Darryl N. Johnson

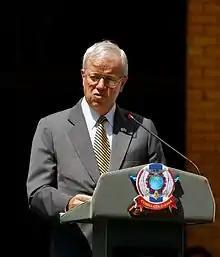
Darryl N. Johnson in 2004

Darryl Norman Johnson (1938 – 24 June 2018) was an American politician and career Foreign Service Officer who held many positions in American government around the world. Most recently and importantly he was the United States Ambassador to Thailand from 2001–2005. Additionally, he was acting US Ambassador to the Philippines for several months in 2005. He used to live near Seattle, WA. In retirement he was a lecturer at his undergraduate alma mater, the University of Washington, where he taught in its Jackson School of International Studies.